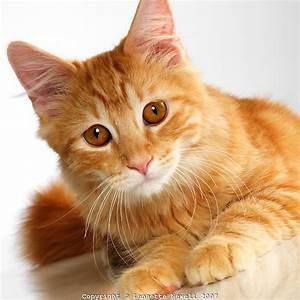
cat